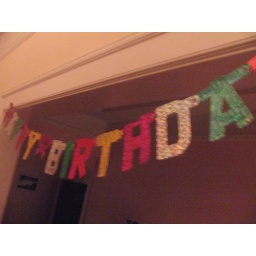
I was in charge of the cheesy house & cake decor